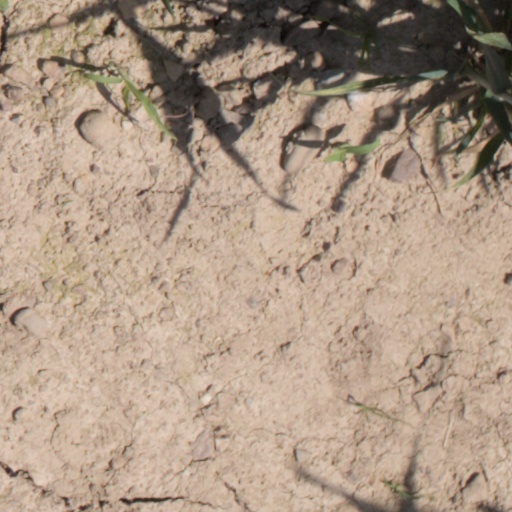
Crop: wheat